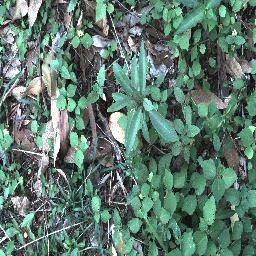
Label: rubber_vine